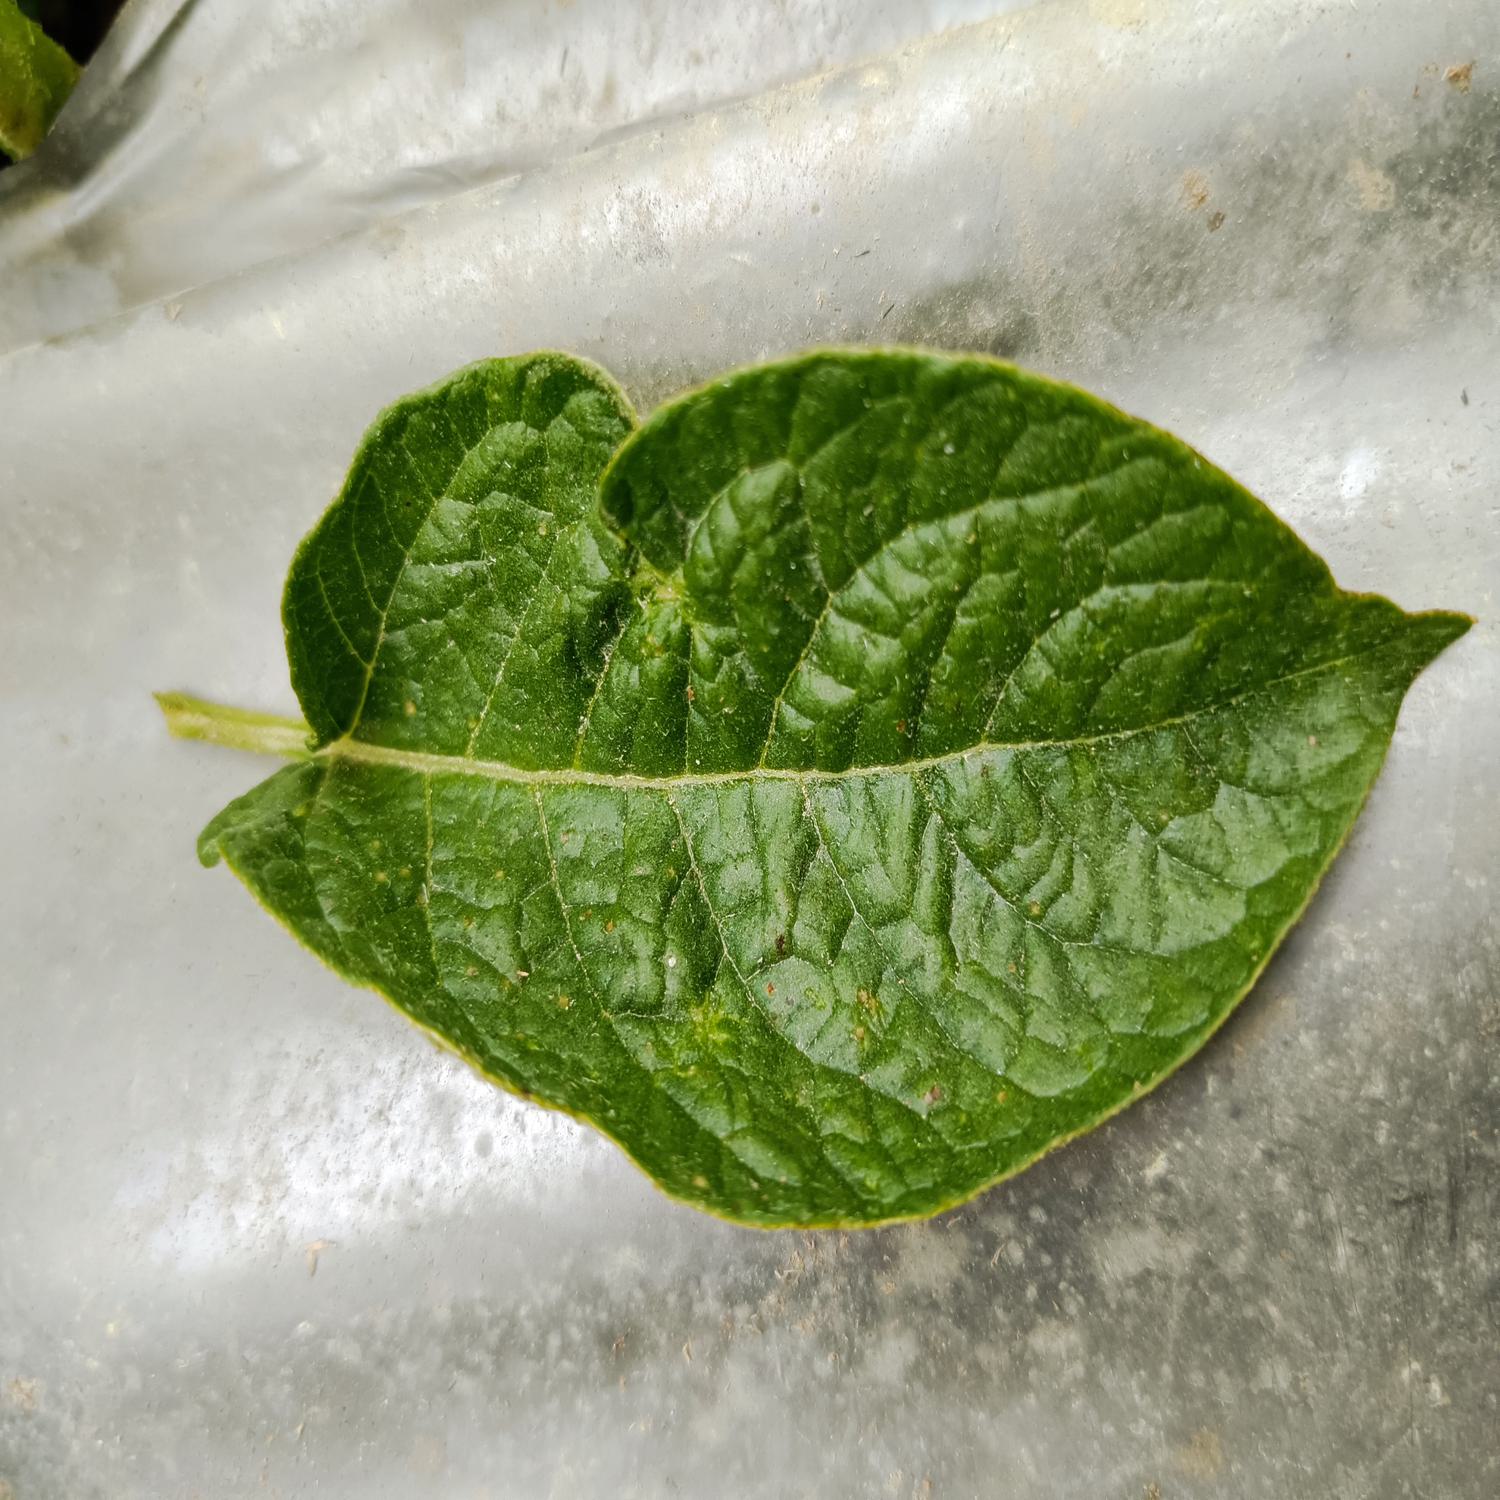
Label: Virus